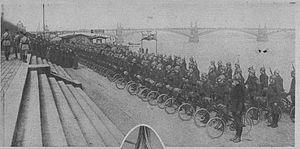
le Régiment d'Infanterie Coloniale du Maroc_lors de sa remise aves sa 10e citations de la croix de guerre 1914-1918 avec palmes à Mayence, un des côtés du carré est formé de cyclistes.
L’histoire de la ville de Mayence, fondée par les Romains, constitue un héritage de plus de deux millénaires.